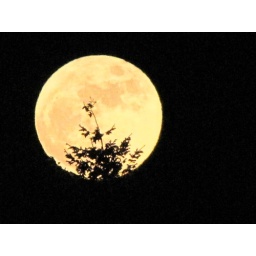
Trying to get a clear shot but that tree keeps stepping in front of me!